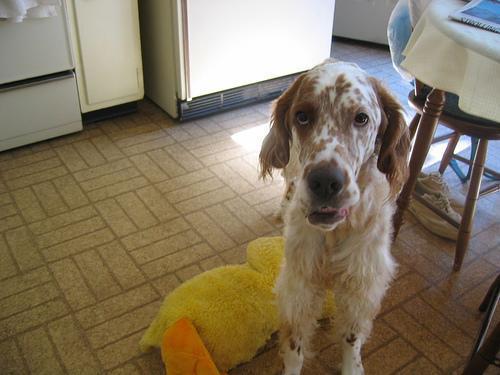
English_setter